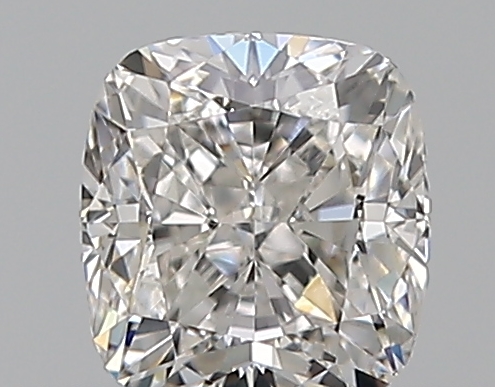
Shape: cushion
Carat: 0.5
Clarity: VS1
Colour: F
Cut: GD
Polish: EX
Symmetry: VG
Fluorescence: N
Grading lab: GIA
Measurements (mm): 4.54 x 4.16 x 3.06